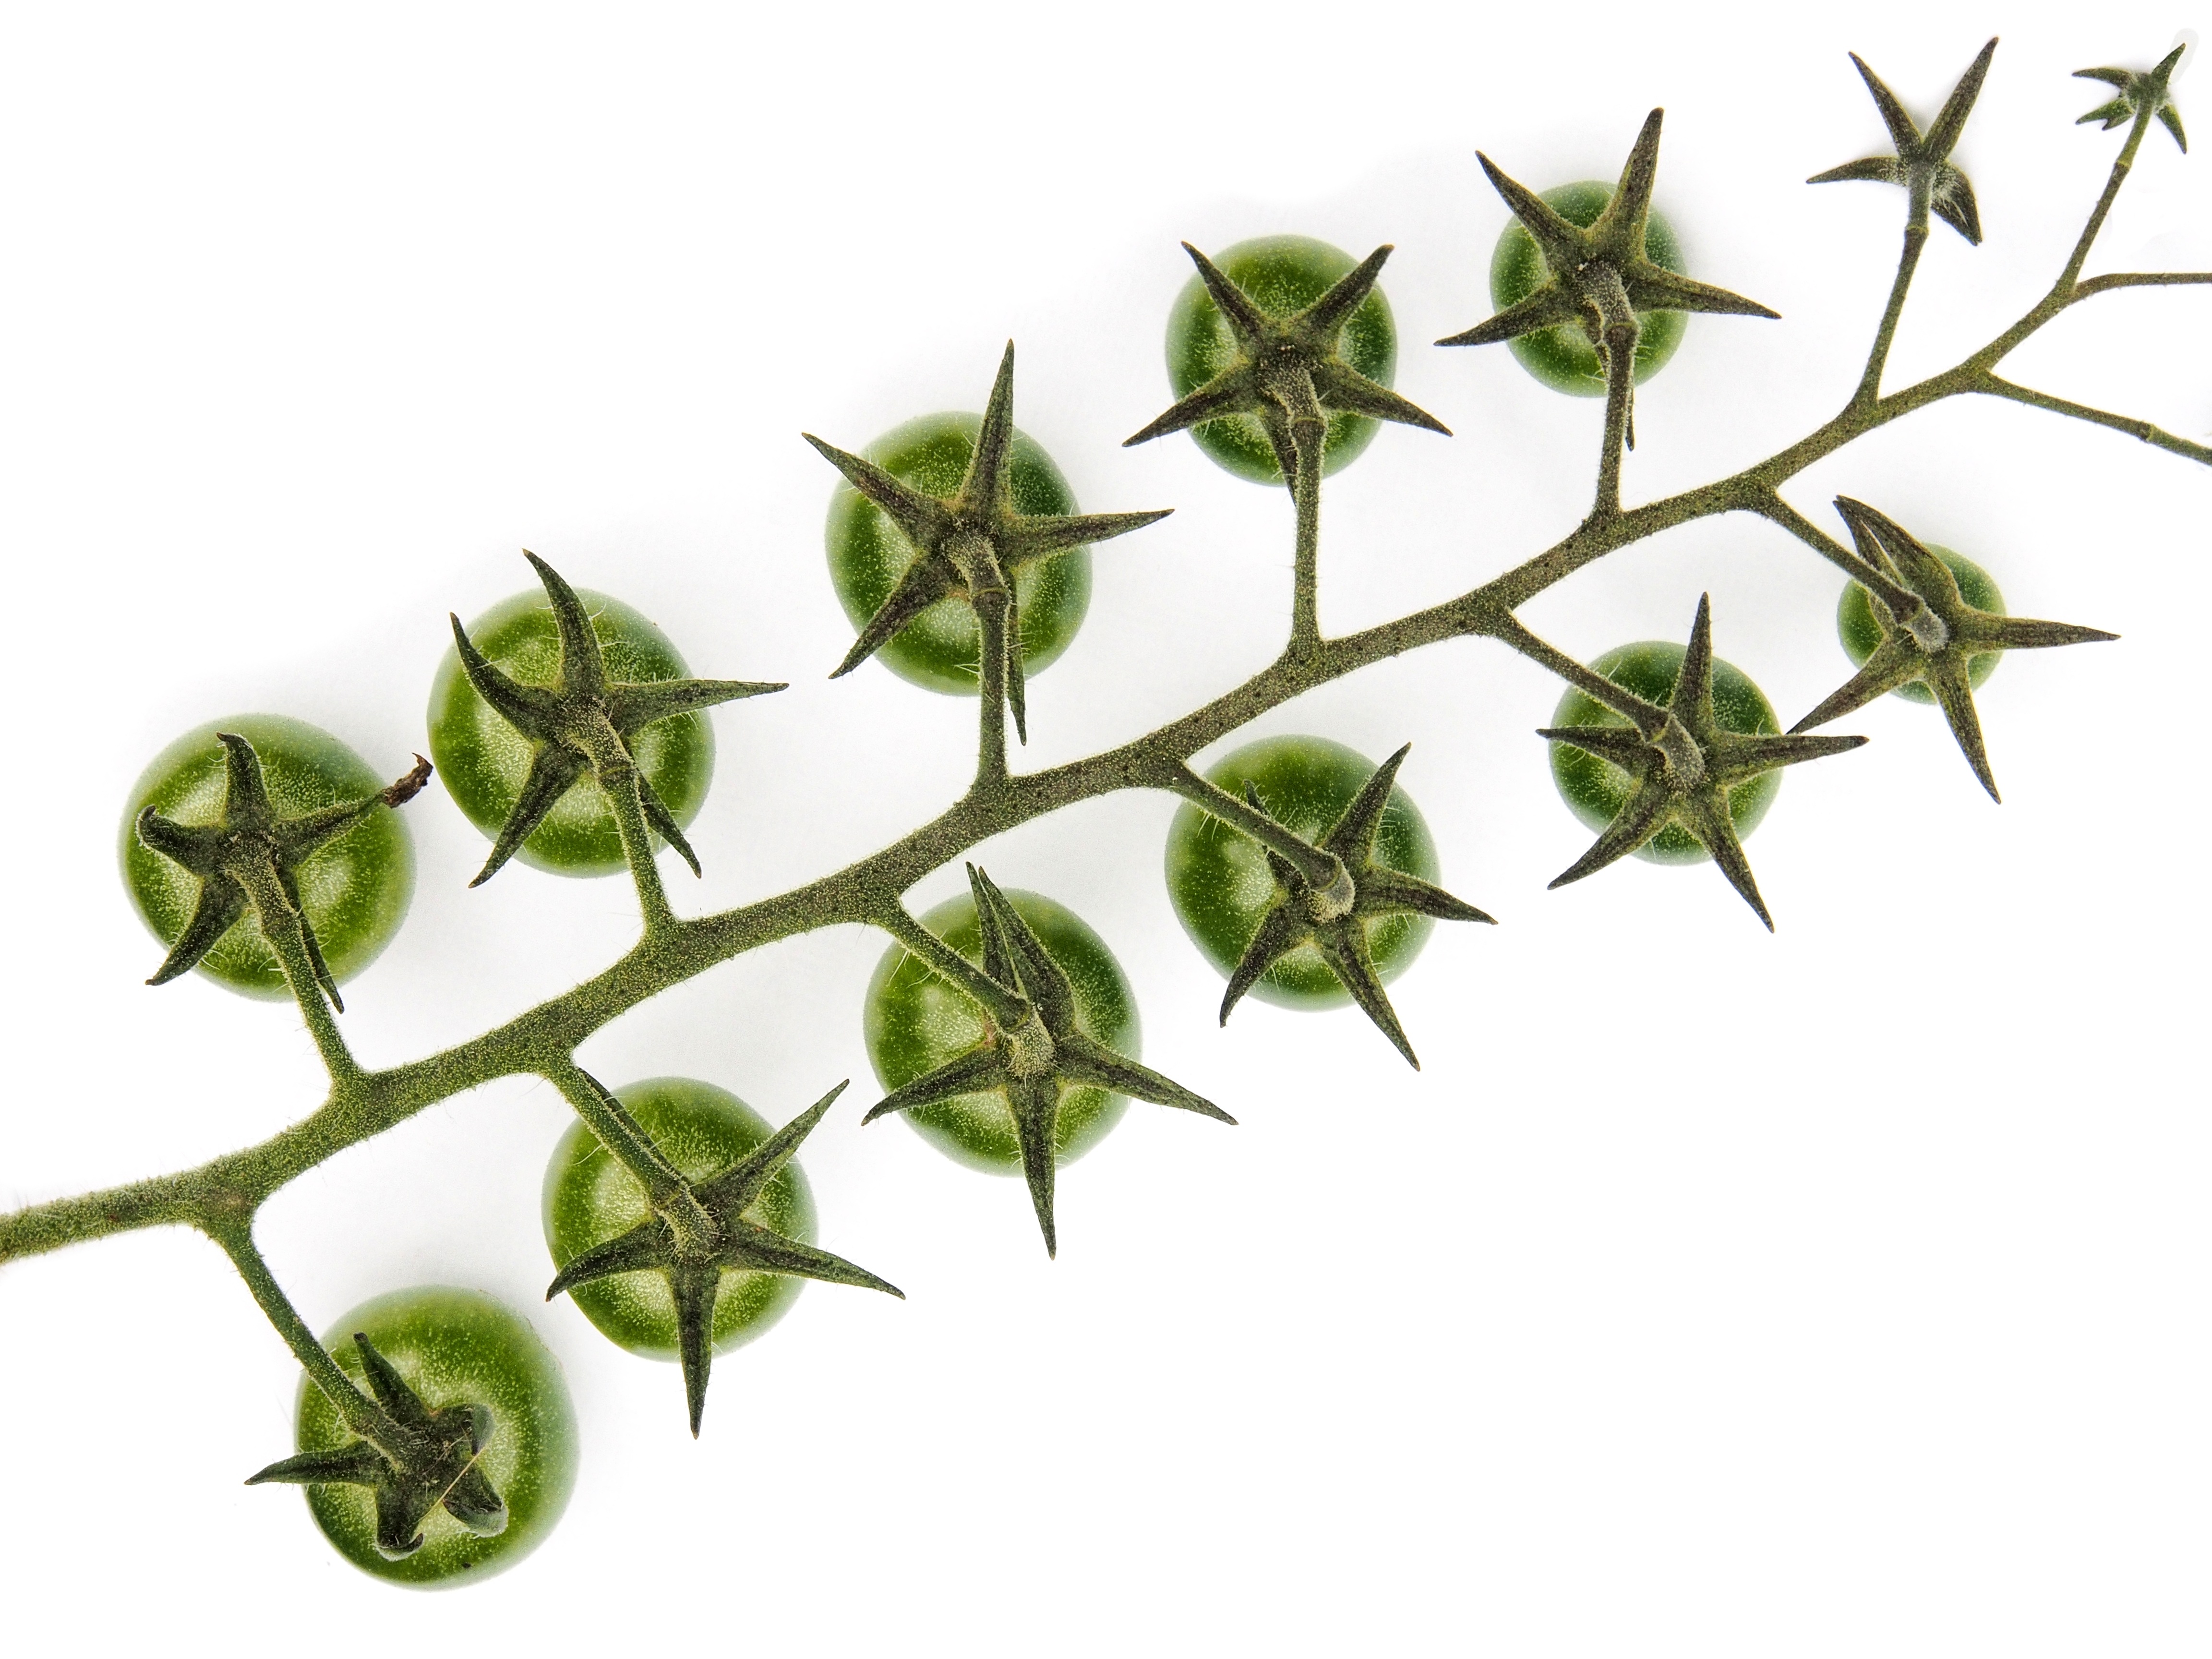
branch, plant, bunch, fruit, leaf, flower, young, food, salad, green, herb, produce, vegetable, crop, fresh, child, botany, healthy, flora, greenhouse, tomato, sibling, vitamin, eating, family, children, nutrition, shrub, tomatoes, shoot, vegetarian, raw, diet, offspring, organic, immature, sister, brother, truss, flowering plant, solanum lycopersicum, land plant